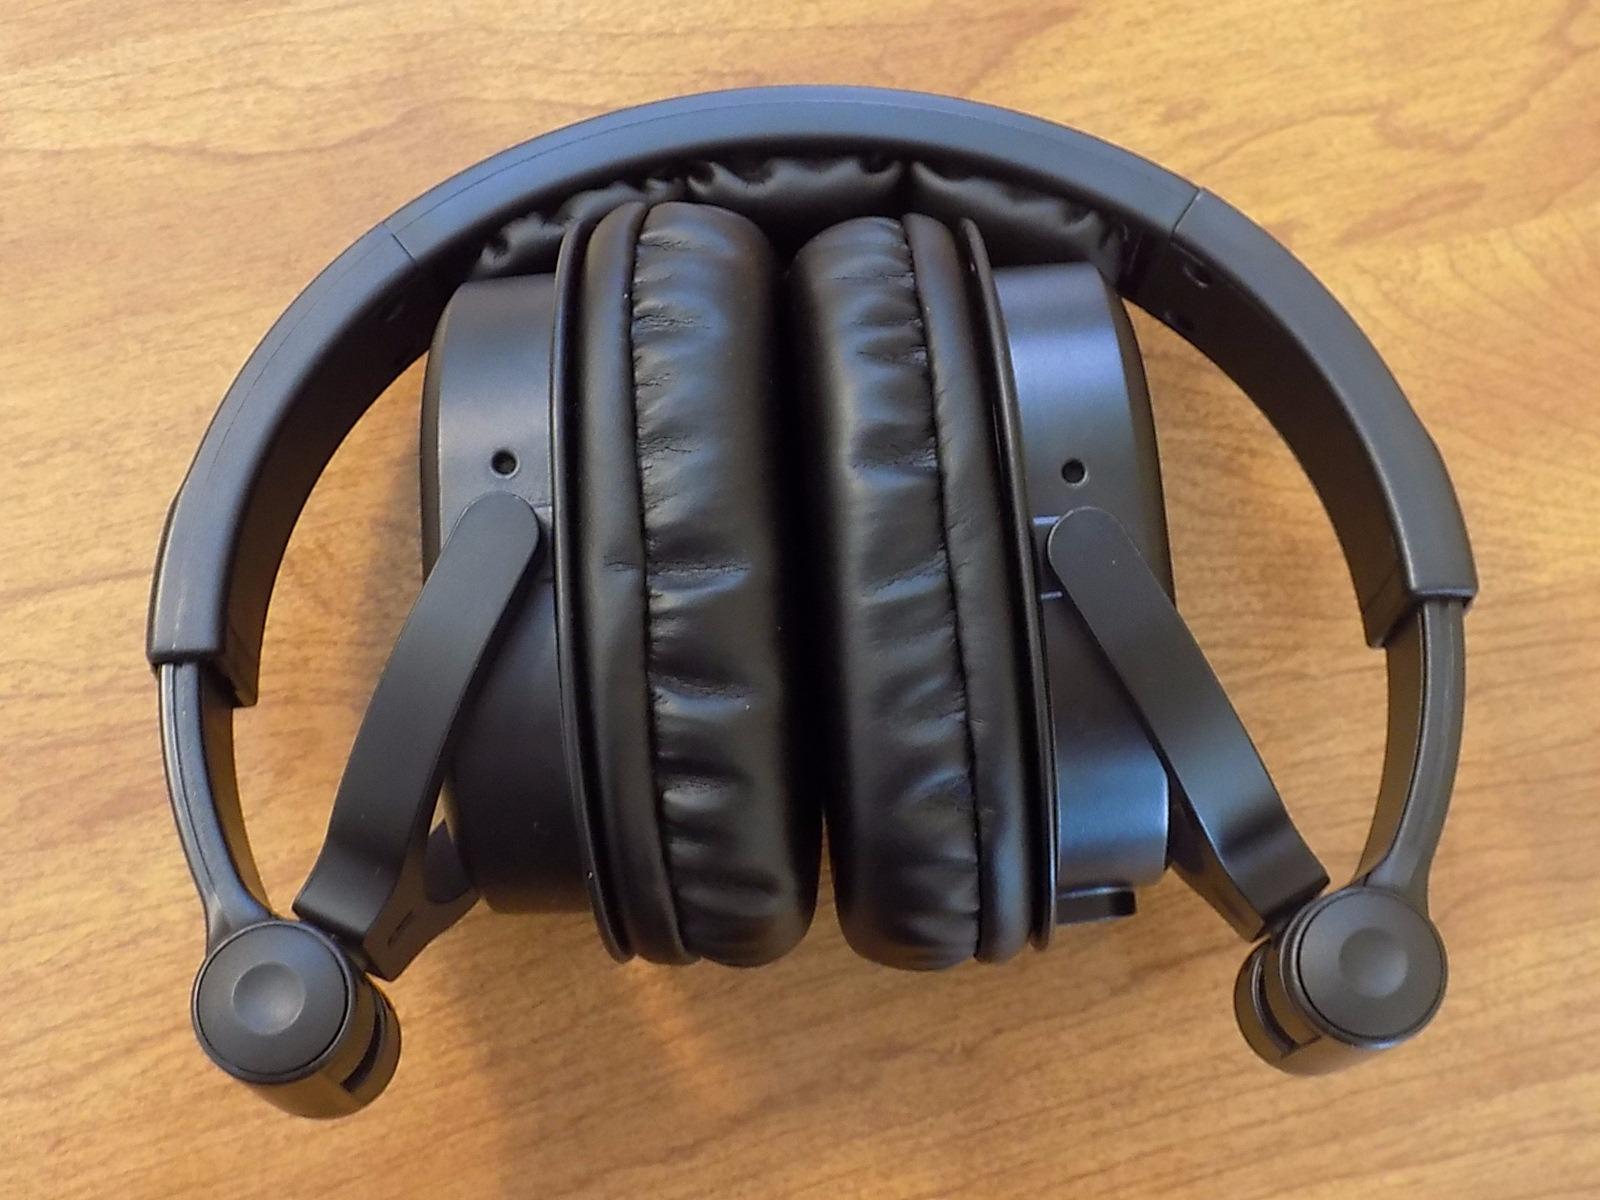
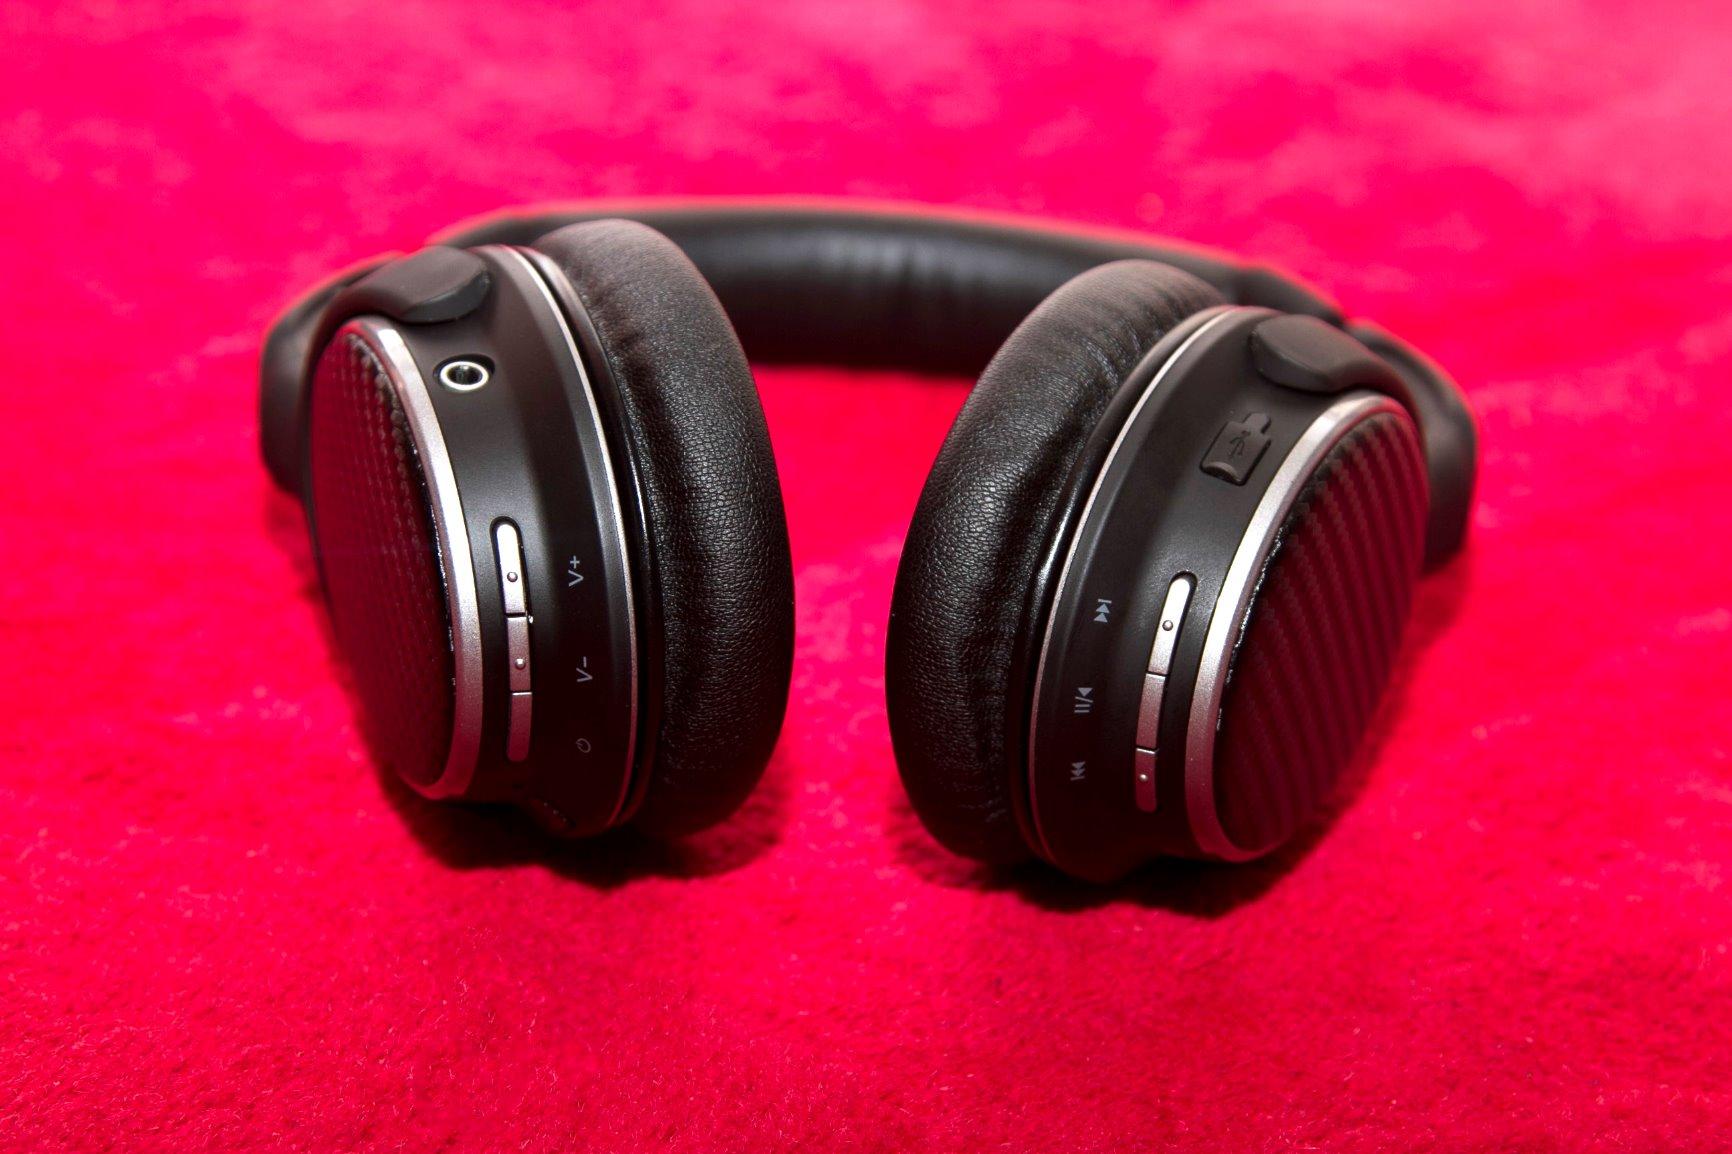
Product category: headphones
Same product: no